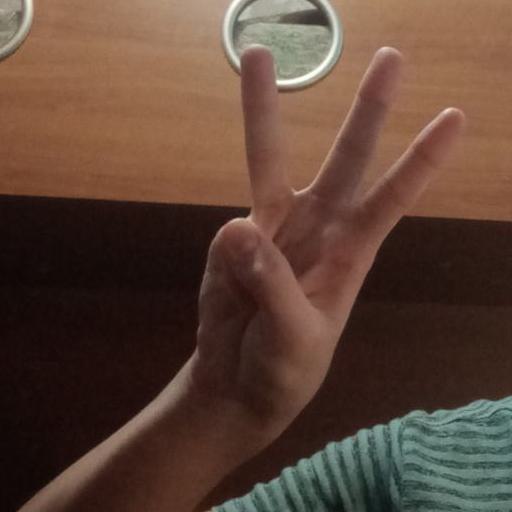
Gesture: three